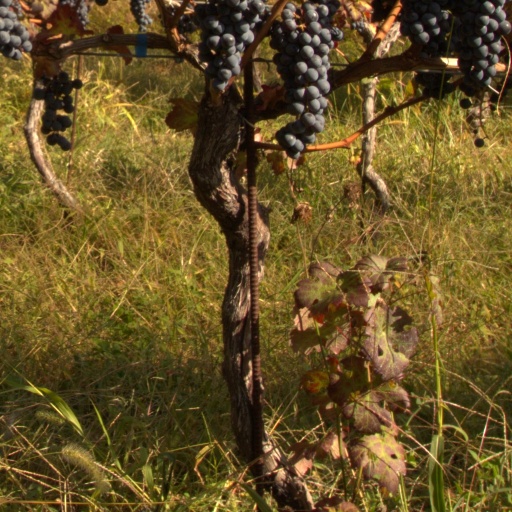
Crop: grape